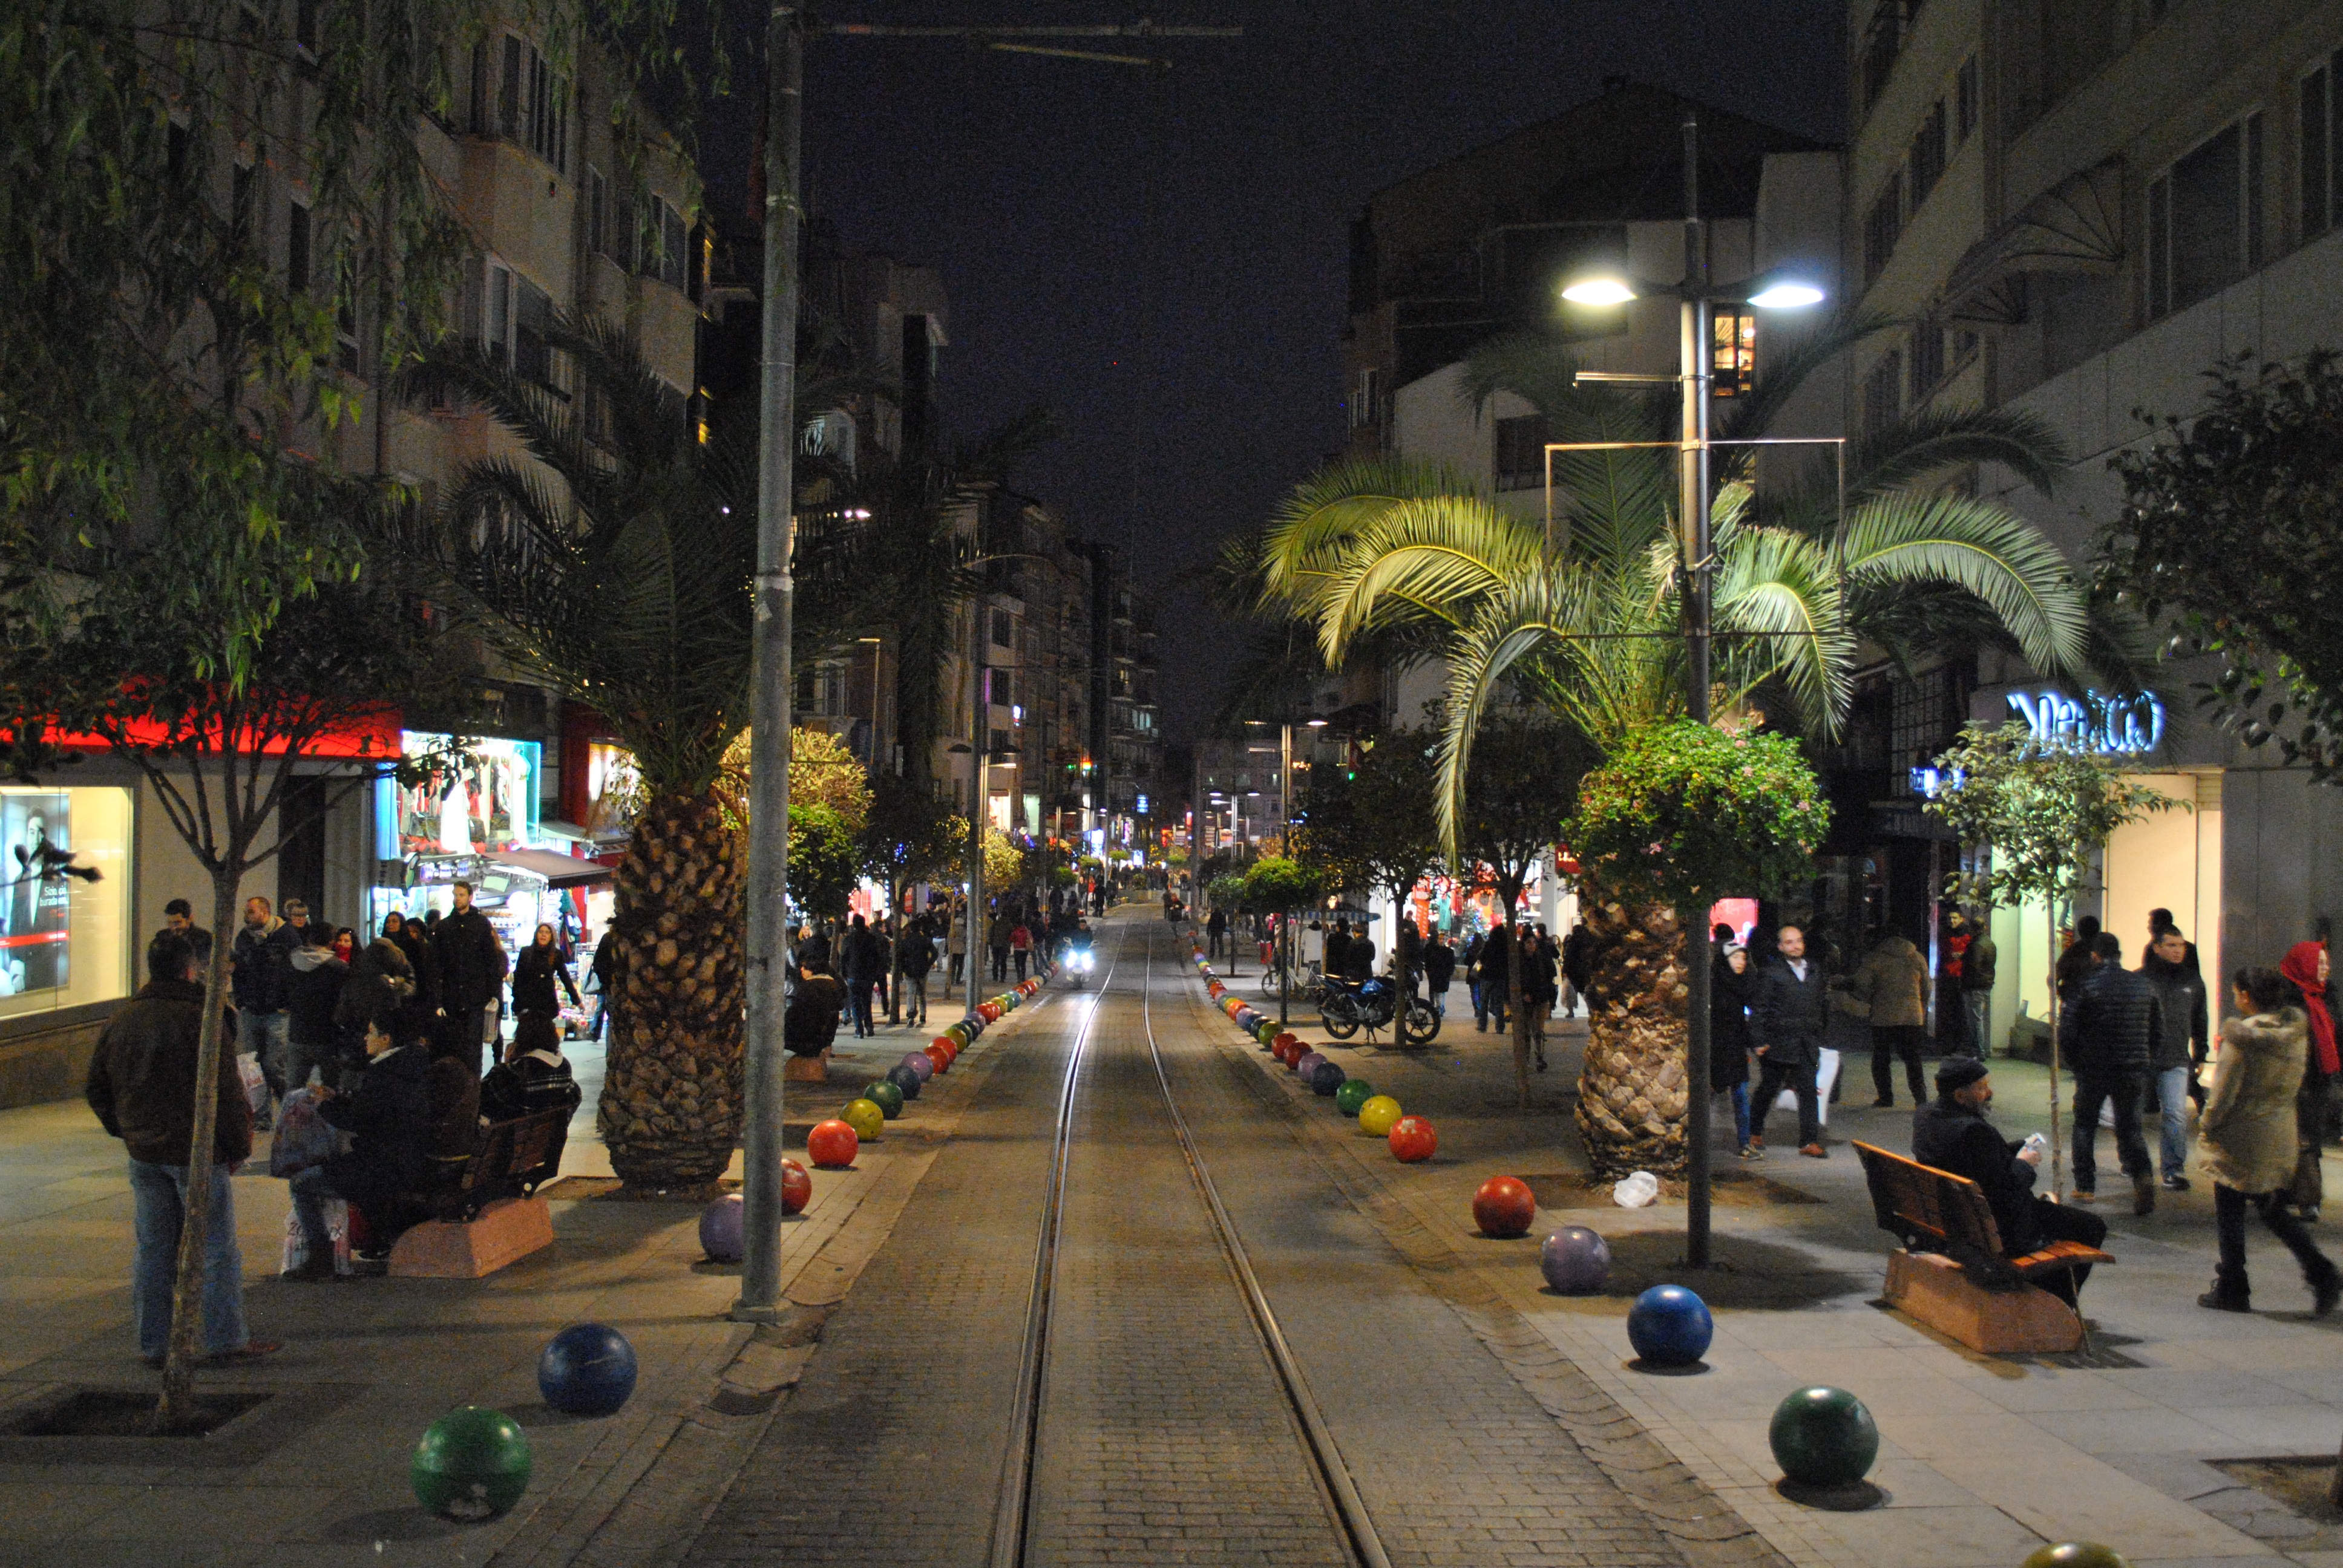
pedestrian, road, street, night, town, city, crowd, downtown, plaza, infrastructure, turkey, istanbul, town square, neighbourhood, town center, night life, night lights, urban area, human settlement